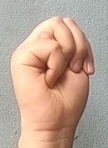
ASL sign: M